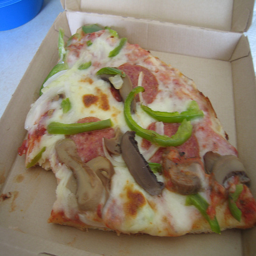
There's a bit taken out of a piece of pizza.
A single slice of pizza with one bite missing.
This is a slice of pizza topped with  pepperoni, mushroom, and green peppers.
A half eaten slice of supreme pizza in a box.
A half-eaten pizza sits in an open takeaway box.